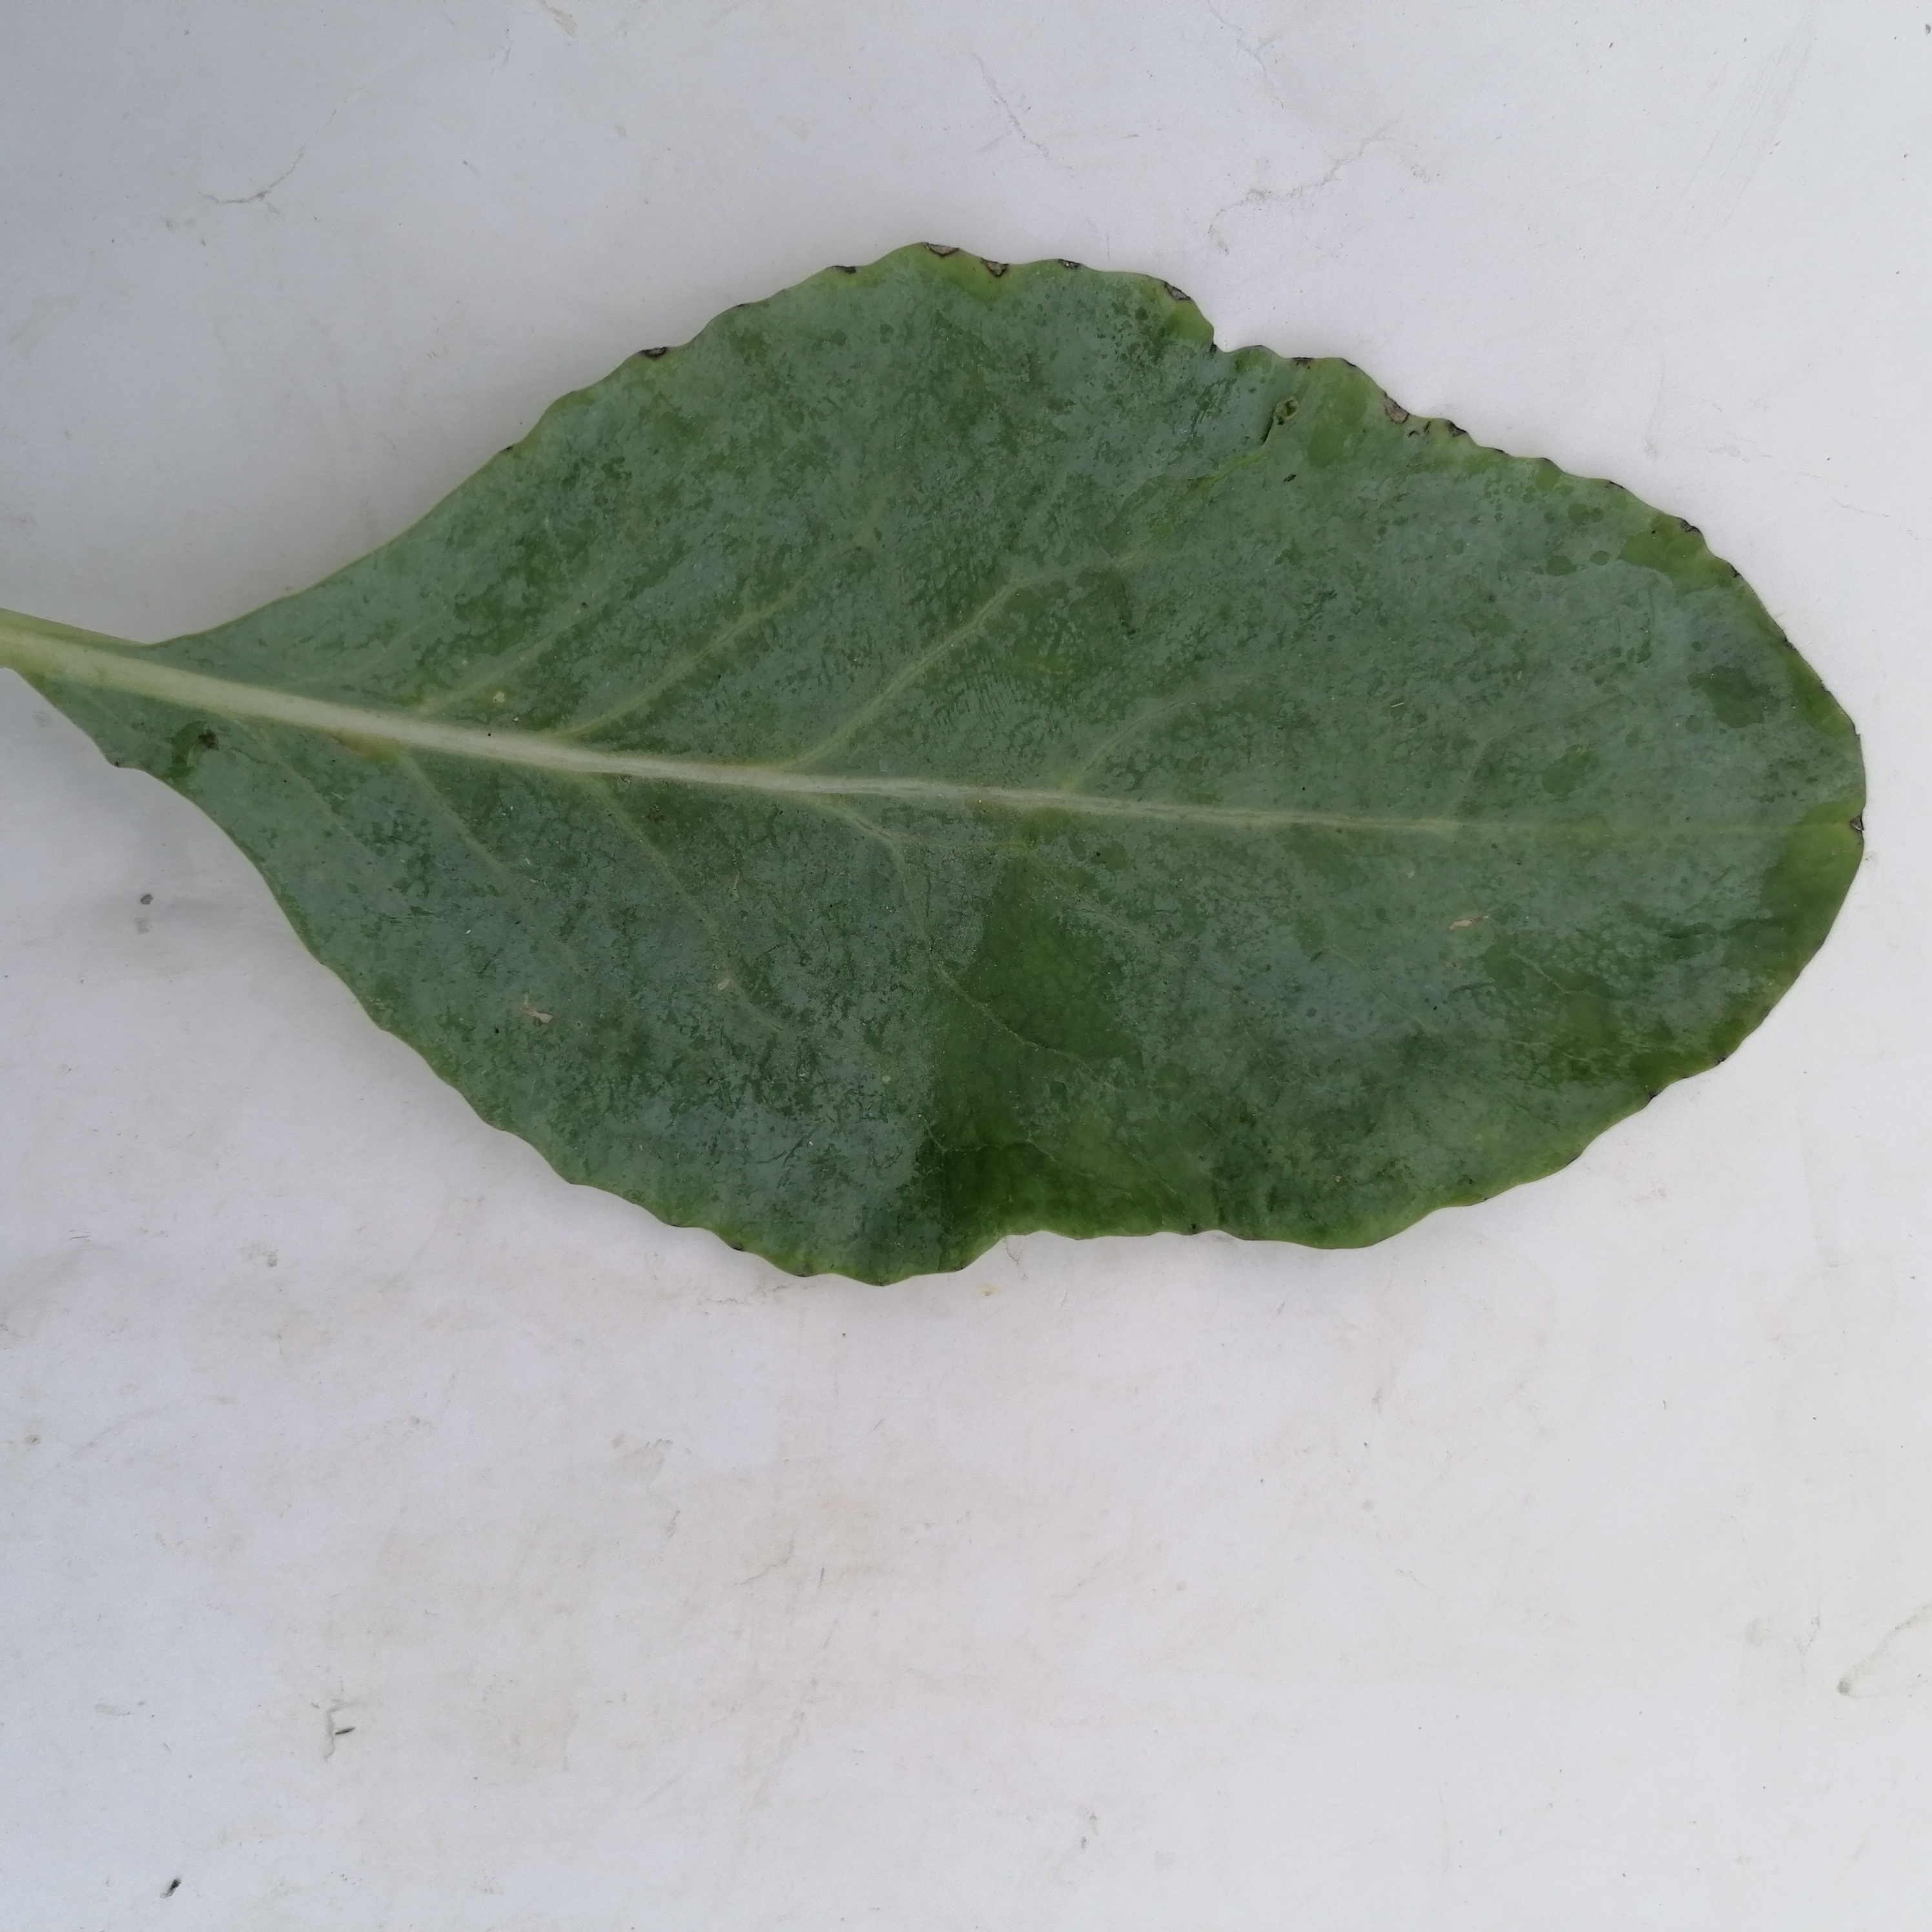
Label: Black Rot